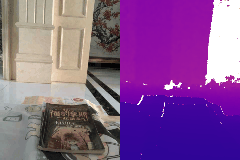
Label: book